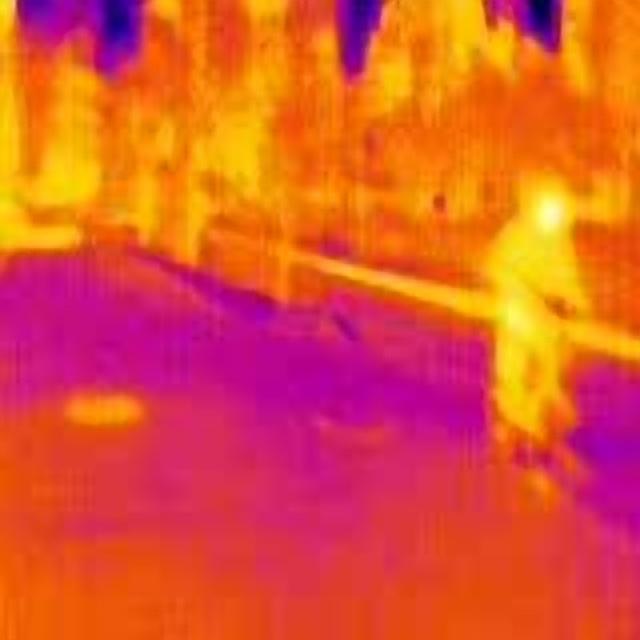
Detected objects:
label: person